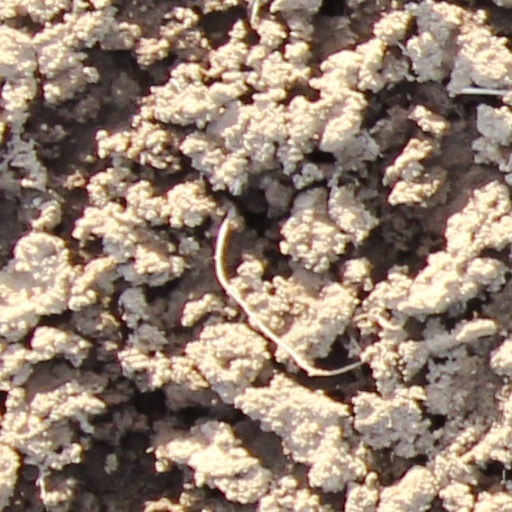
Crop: wheat